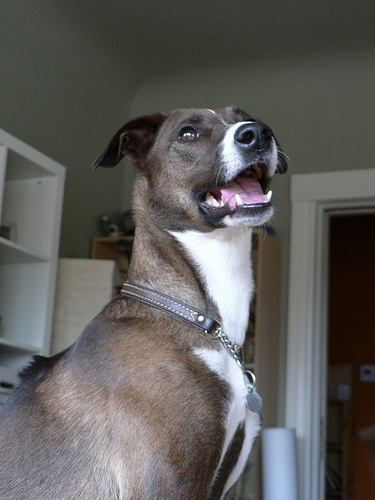
A beautiful brown, black, and white chested dog in a regal pose inside of a home.
A dog has his neck stretched high for a full view.
A big brown and white dog smiling while standing in a room.
A dog looking onward with it's mouth open.
A black and white dog barking at somehting